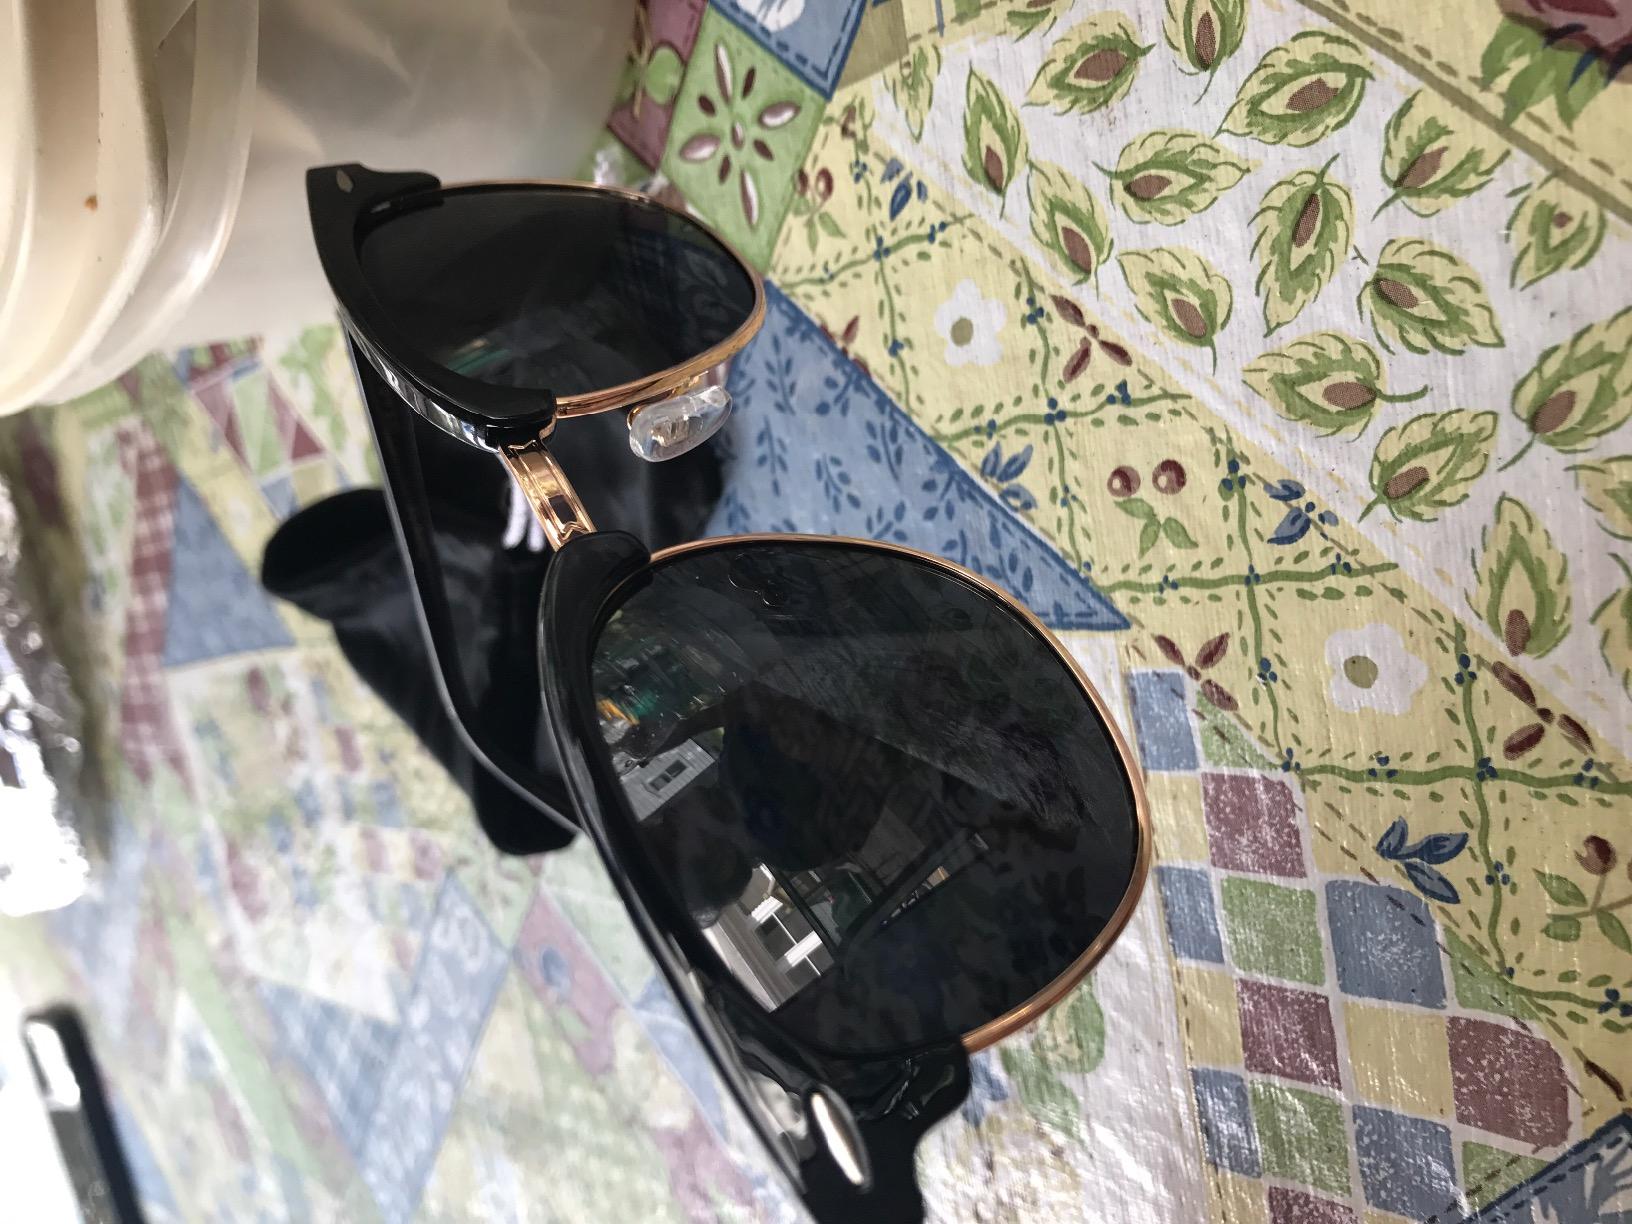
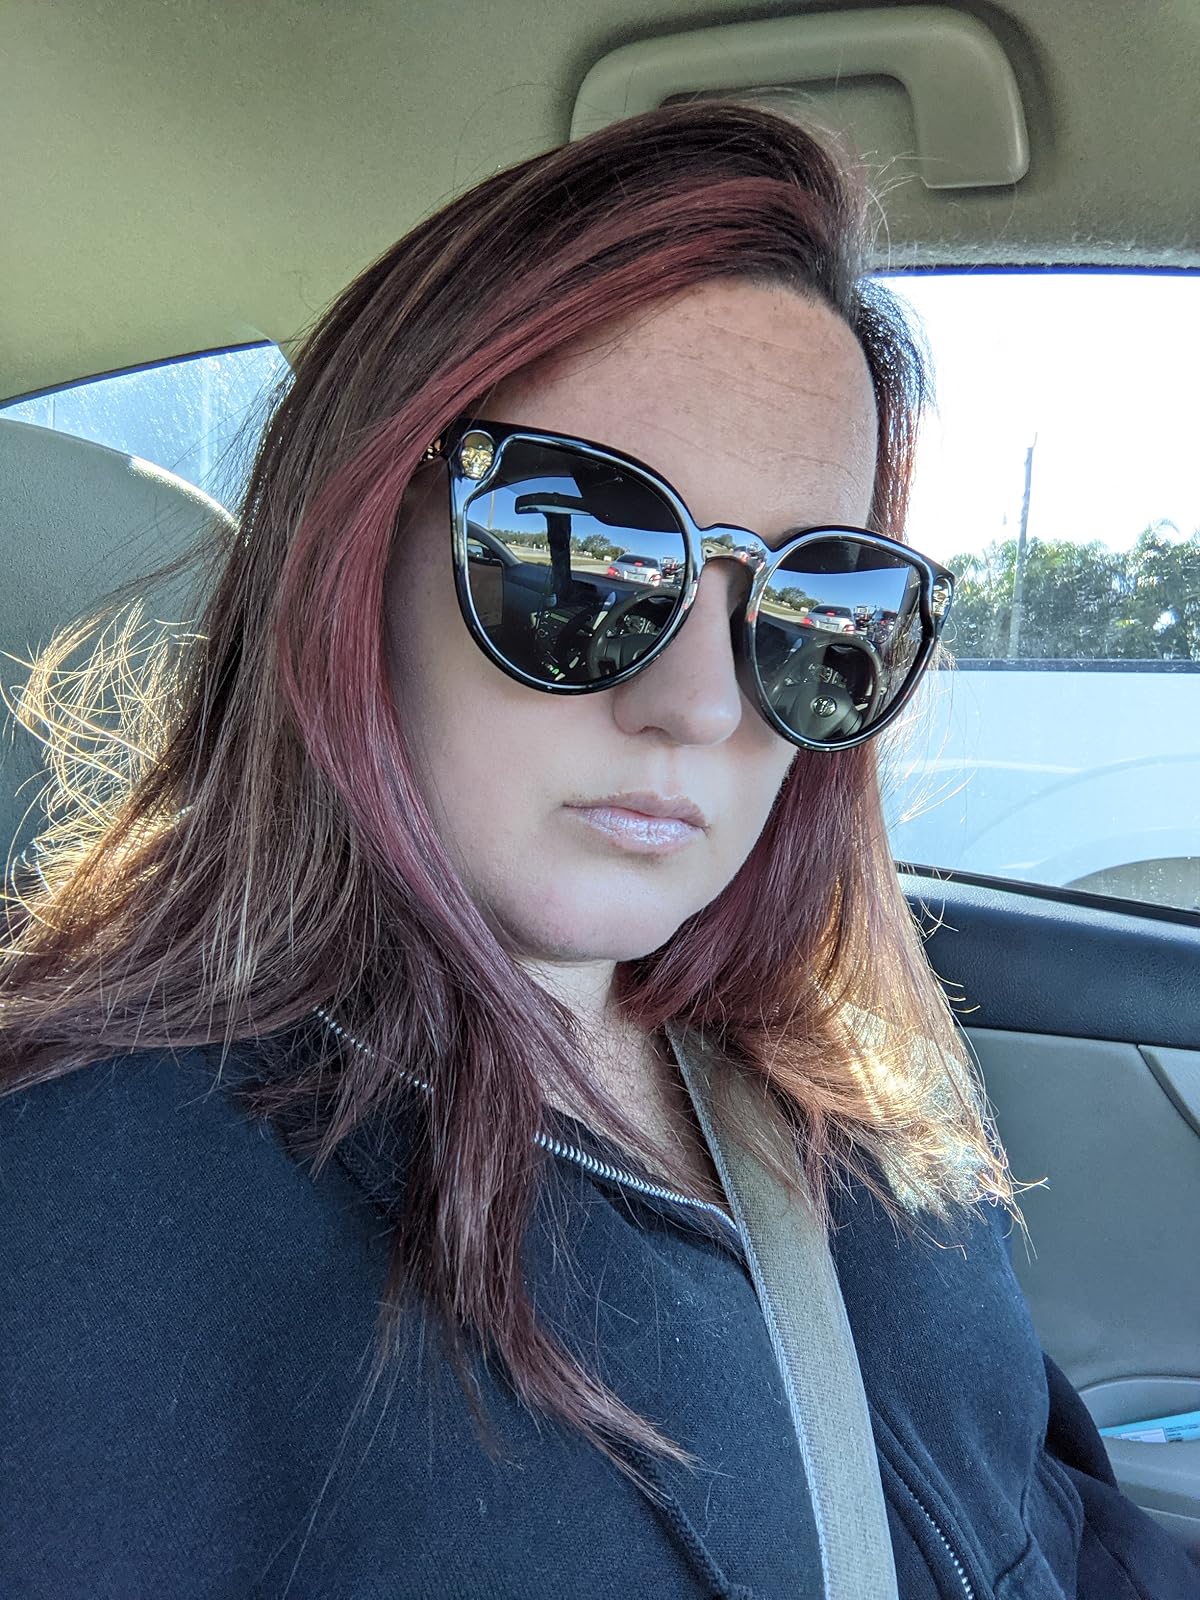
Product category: accessories_sunglasses
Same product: no